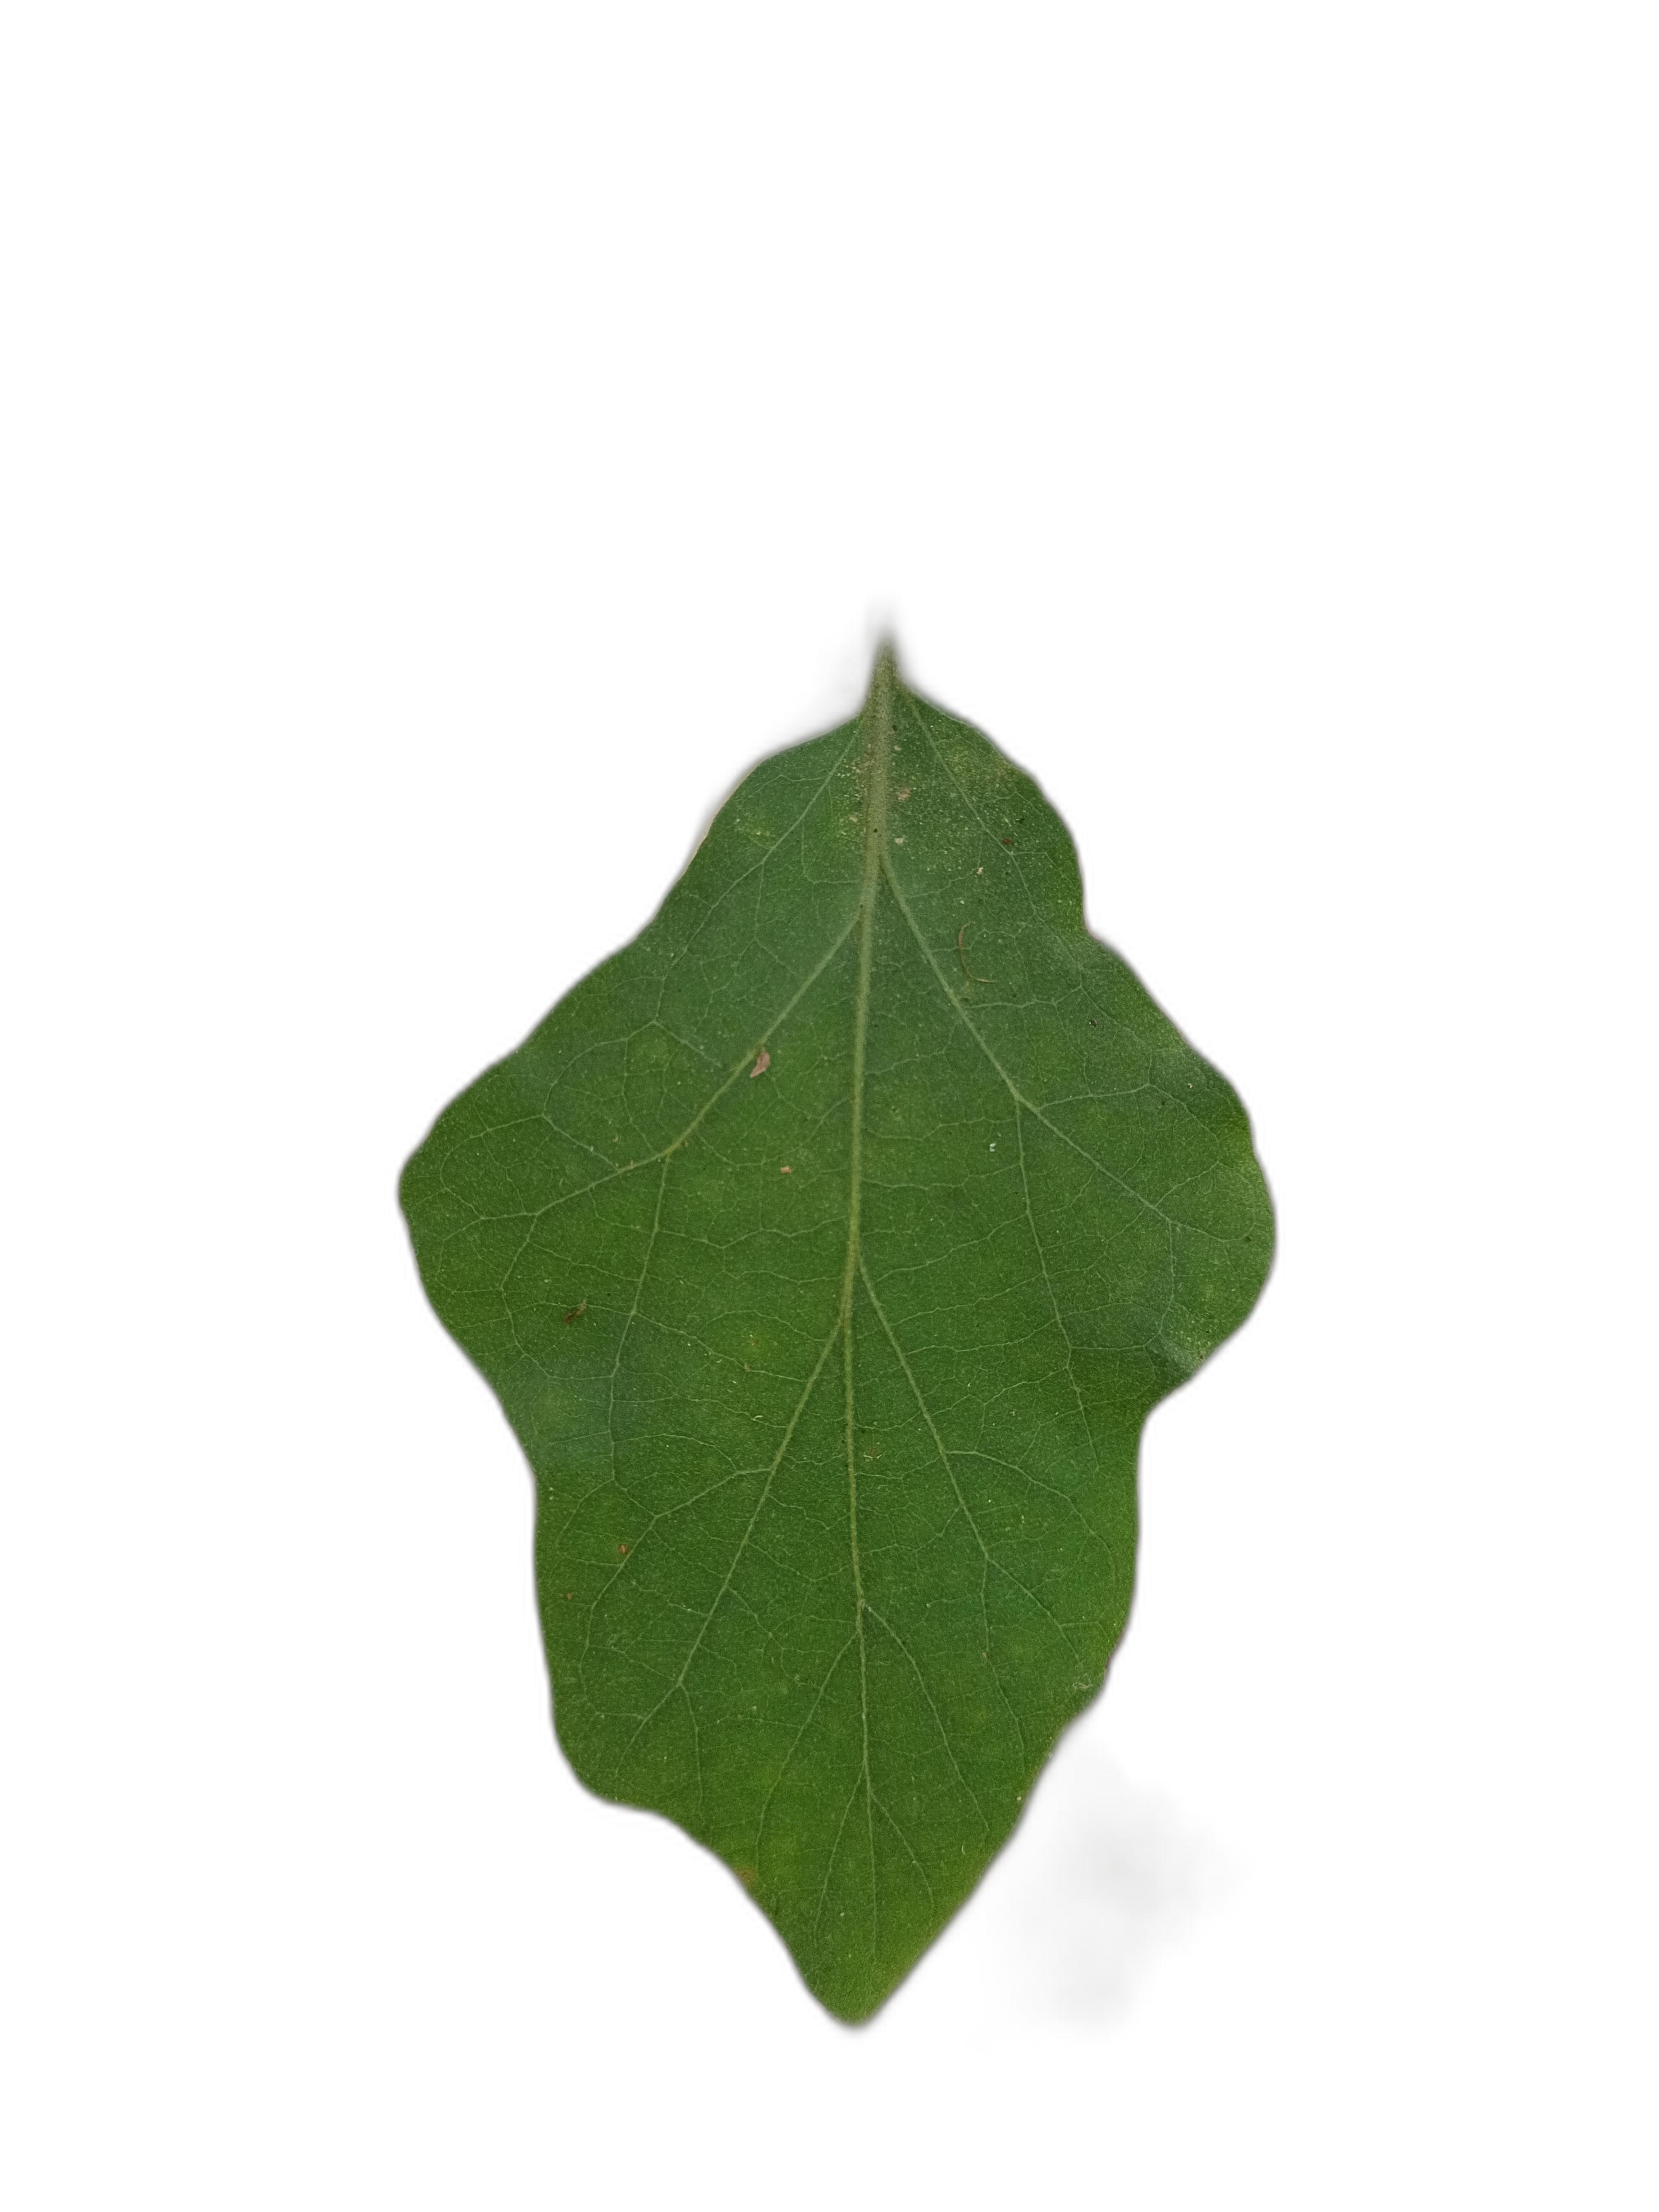
Label: Healthy Leaf